Ruan Venter (rugby union, born 2002)

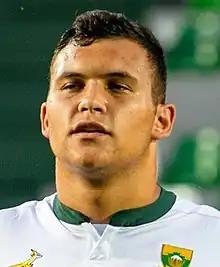
Venter in 2022

Ruan Venter (born 29 November 2002) is a South African rugby union player for the in the Currie Cup. His regular position is flank.